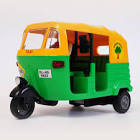
Vehicle type: Auto Rickshaws